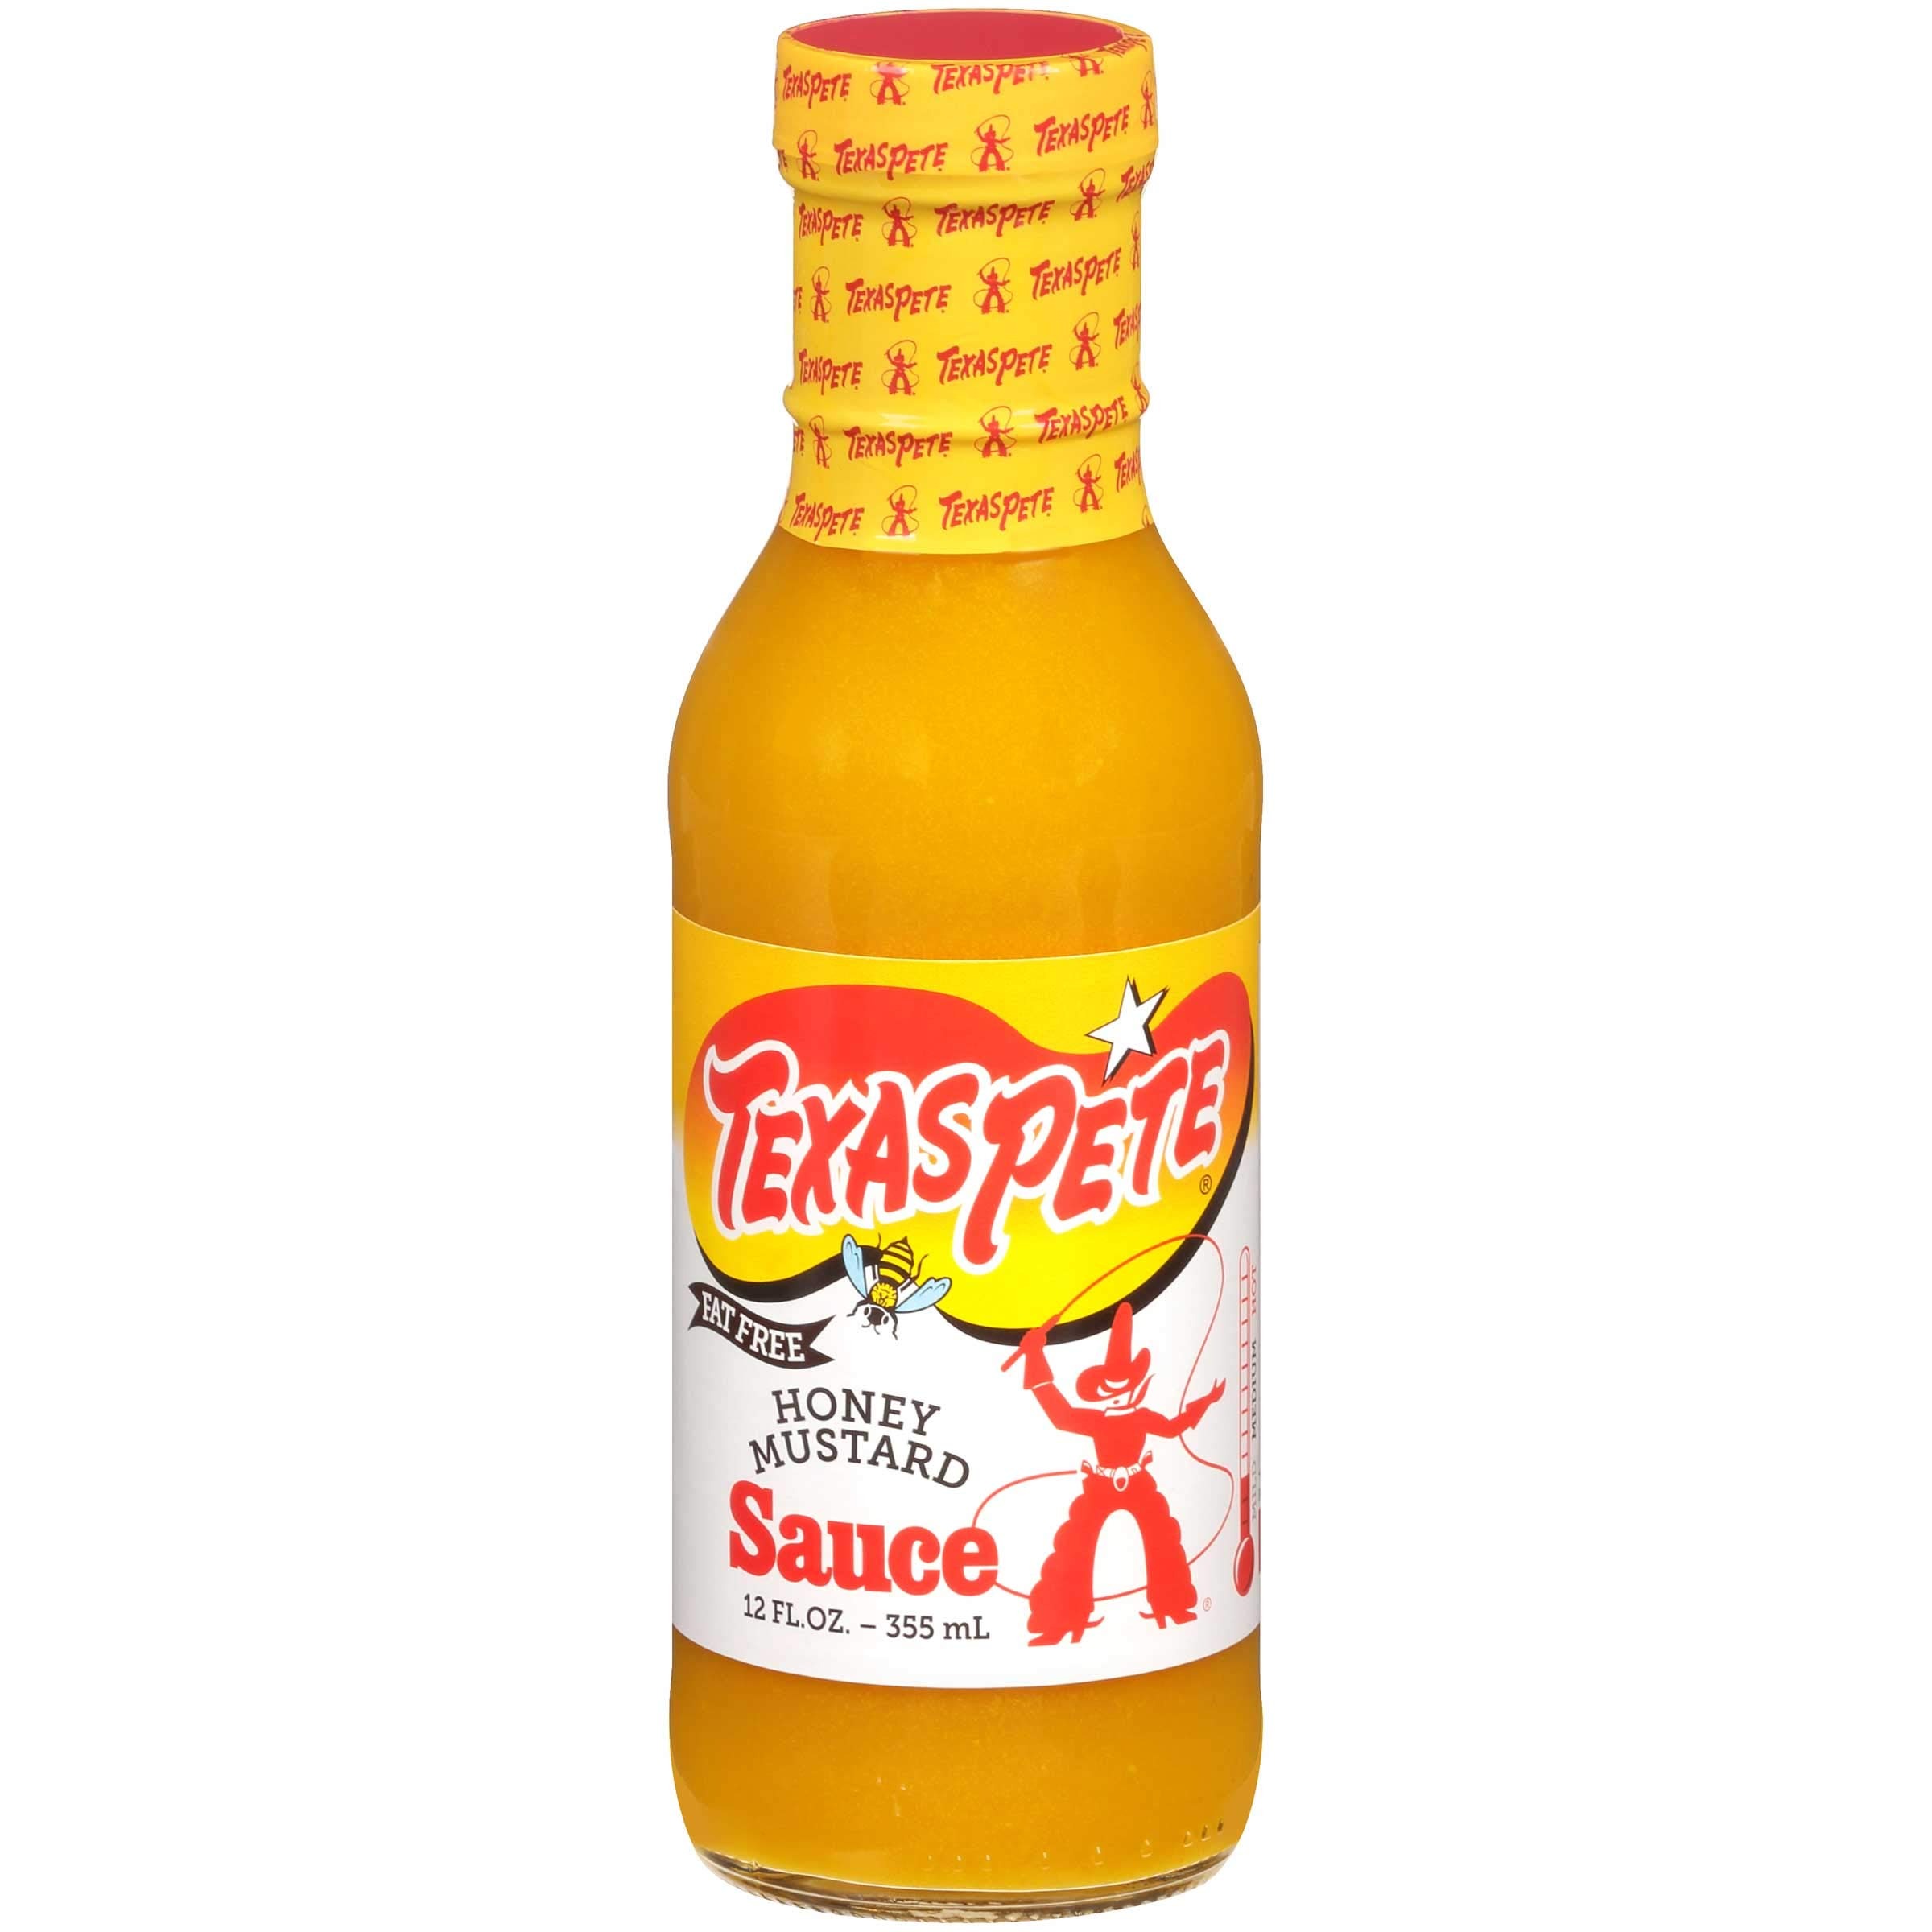
Item Name: Texas Pete Honey Mustard Sauce - 12 oz
Bullet Point 1: America's Sauces with Championship Flavor
Bullet Point 2: Fat Free
Product Description: A North Carolina original, Texas Pete Honey Mustard Sauce is mild, sweet and full of flavor. Because it's pourable rather than thick, it makes a great dipping sauce for chicken, seafood and egg rolls. You can also use Texas Pete Honey Mustard Sauce as a glaze for ham, or stir it into baked beans for added tang. We like it in potato salad and as a cole slaw dressing!
Value: 12.0
Unit: Fl Oz

Price: 14.1